List of international presidential trips made by Rodrigo Duterte

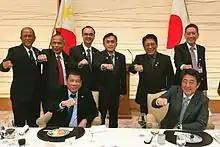
Duterte with Japanese Prime Minister Shinzō Abe and members of the Philippine delegation during the latter's visit at the Prime Minister's Official Residence in Tokyo, October 2016

On October 26, President Duterte met with Japanese Prime Minister Shinzō Abe at the Prime Minister's Official Residence, where the two leaders issued a joint statement; in it, they reaffirmed their commitment to promote and enhance the strategic partnership between Japan and the Philippines under common values of "freedom, democracy, the rule of law, respect for basic human rights, and a free and open economy" in strengthening bilateral cooperation to maintain regional peace, stability, and prosperity. Duterte expressed his appreciation for Japan's cooperation with the Philippines through training and development, capacity building, and Japan's provision of equipment for the Armed Forces of the Philippines, which included ten patrol boats, five Beechcraft TC-90 trainer aircraft from the Japan Maritime Self-Defense Force, and high-speed crafts to enhance the country's maritime security and counter-terrorism capabilities. Being claimants of disputed territories in the South China and East China seas respectively, Duterte and Abe stressed the importance of observing freedom of navigation and overflight and adhering to the rule of law when resolving the disputes with other claimants, in accordance with the United Nations Convention on the Law of the Sea.